Maja Göpel

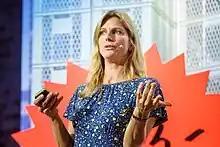
Göpel in 2023 at

Maja Göpel (born 27 June 1976) is a German political economist, transformation researcher, and sustainability scientist with a focus on transdisciplinary. In 2019 she co-founded the Scientists for Future initiative. Göpel is an honorary professor at Leuphana University of Lüneburg.